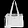
Label: Bag